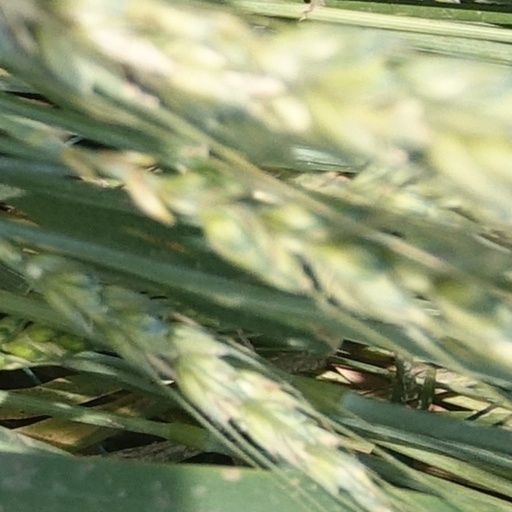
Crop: wheat